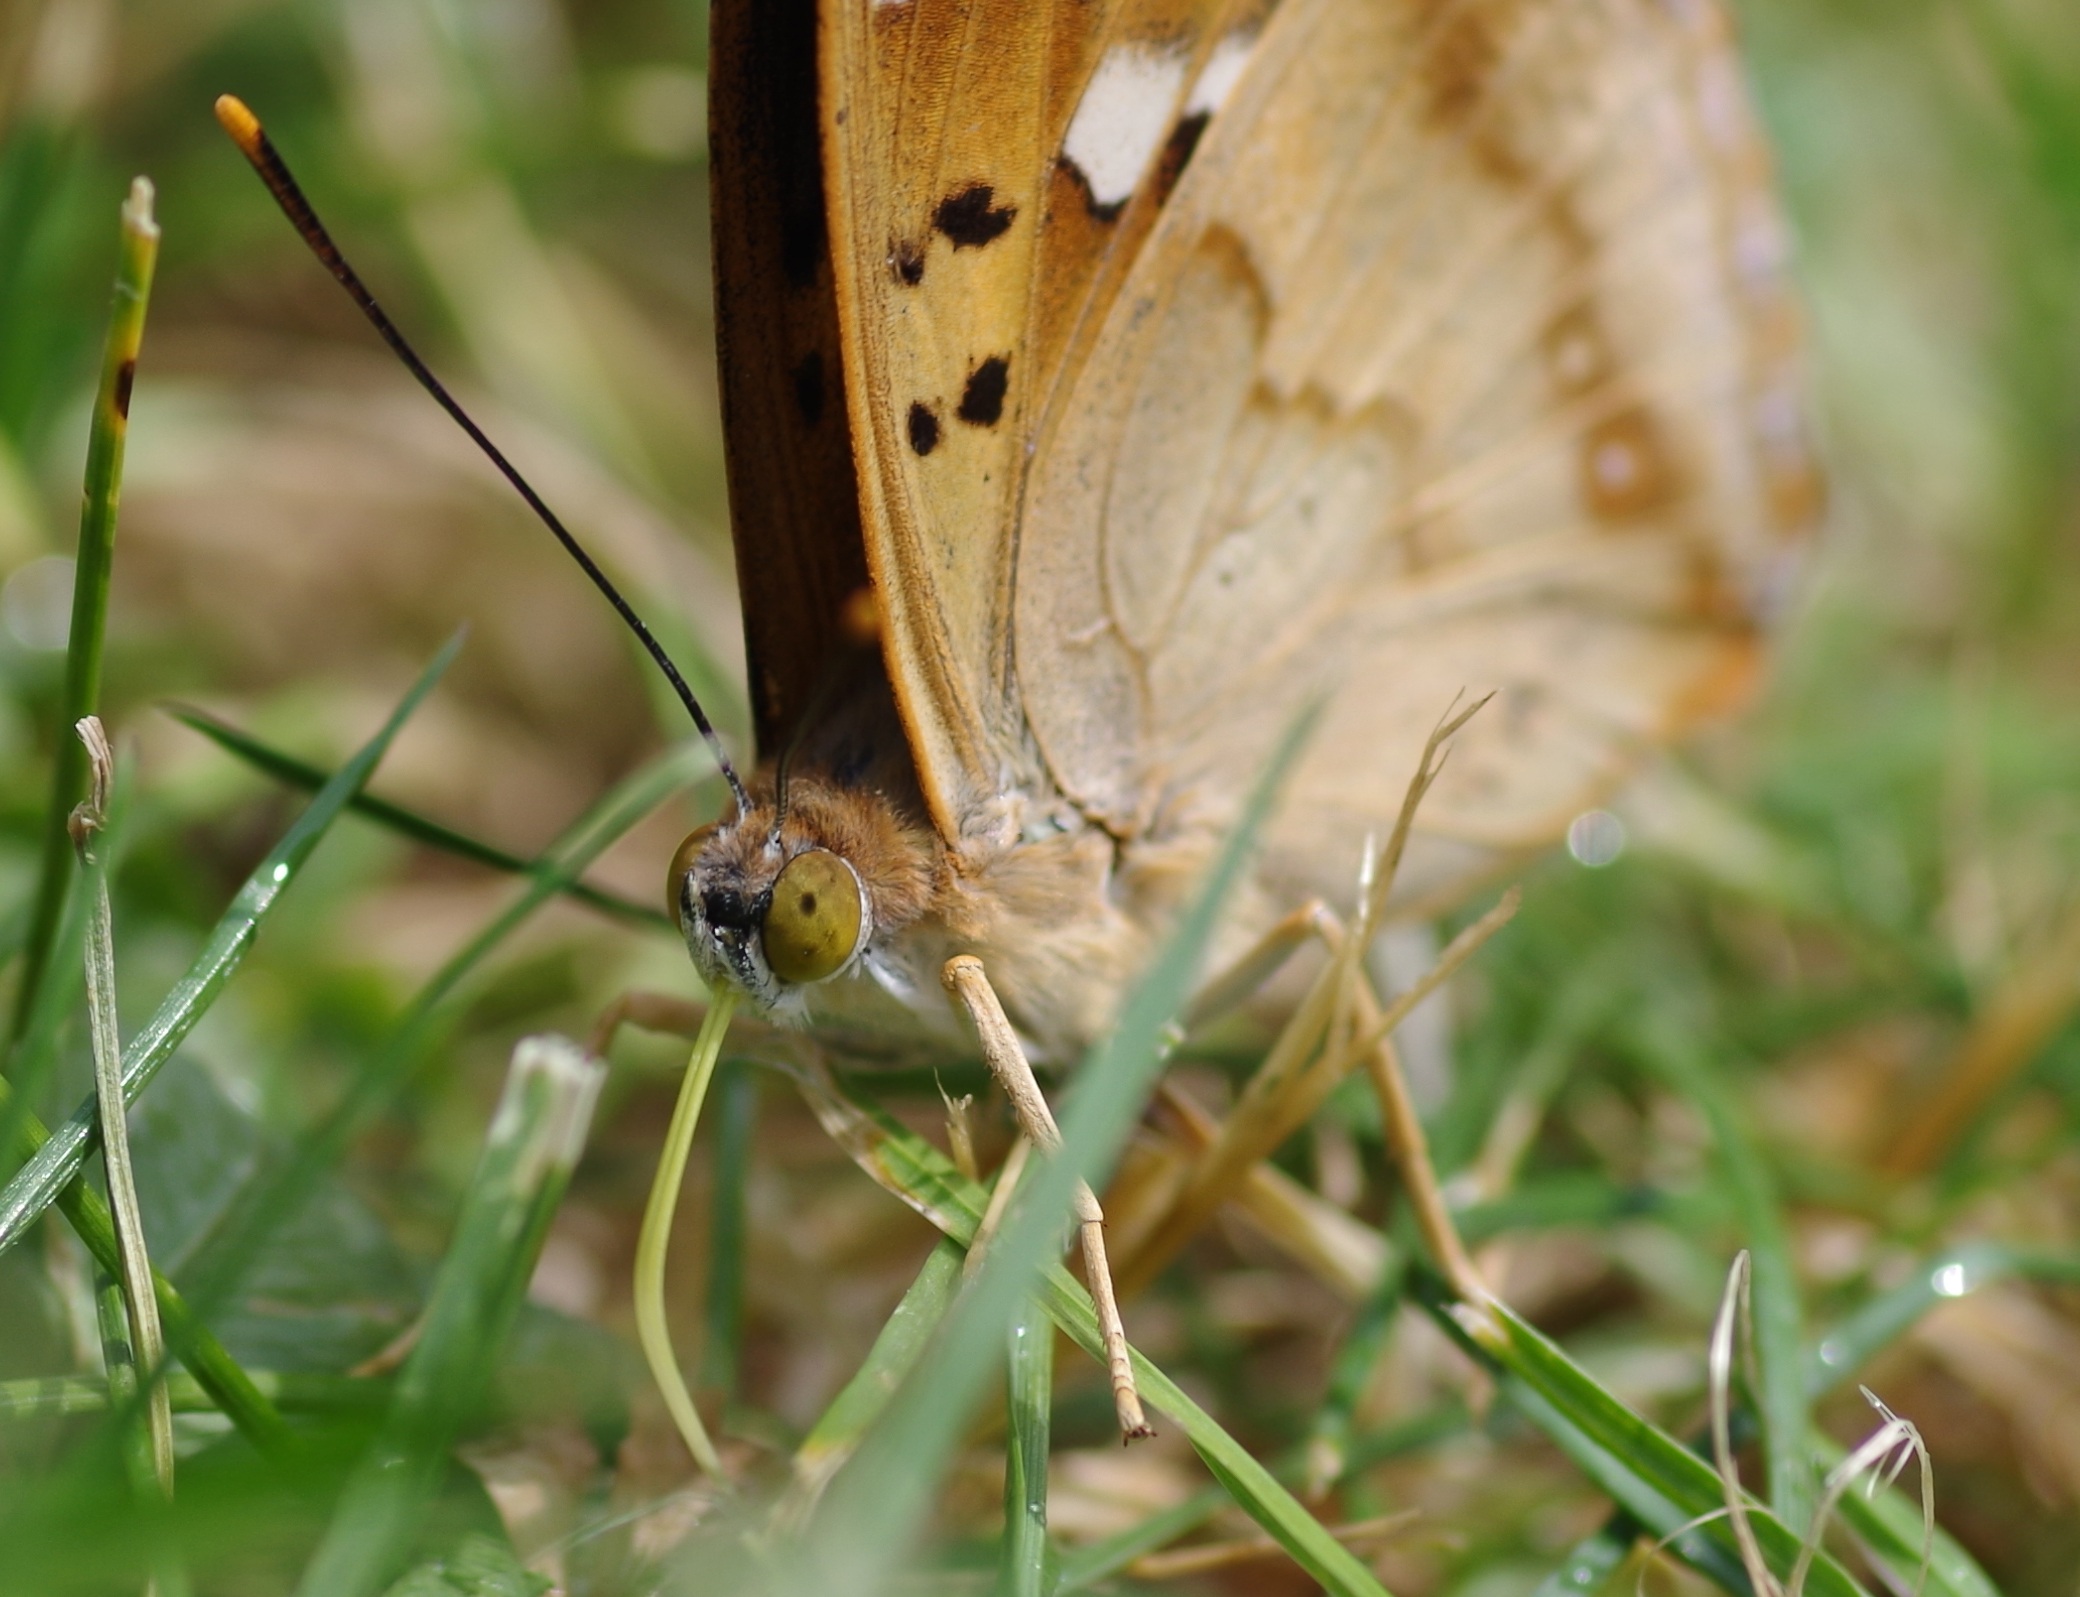
nature, photography, leaf, flower, animal, summer, wildlife, insect, blue, butterfly, garden, close, flora, fauna, invertebrate, close up, nectar, pieridae, macro photography, rarely, arthropod, lesser purple emperor, pollinator, moths and butterflies, lycaenid, brush footed butterfly, colias